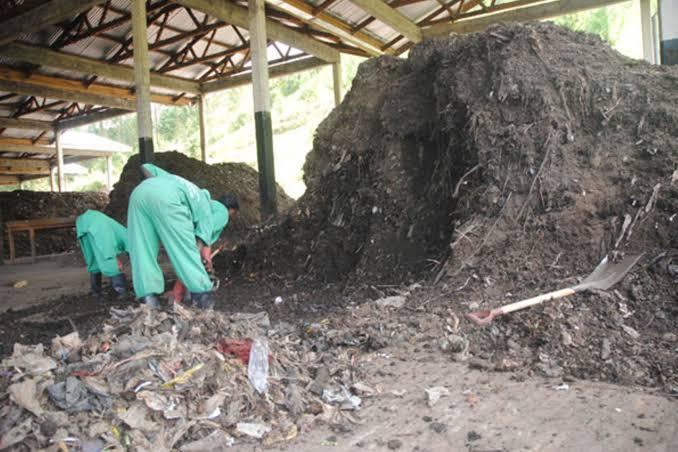
Wakulima waliovaa mavazi maalumu wakiwa katika eneo la zizi, wanakusanya mbolea kwa ajili ya kuiweka kwenye viroba maalumu na hivyo kupeleka katika shamba kwa ajili ya kuongeza rutuba kwa mazao yaliyobora.